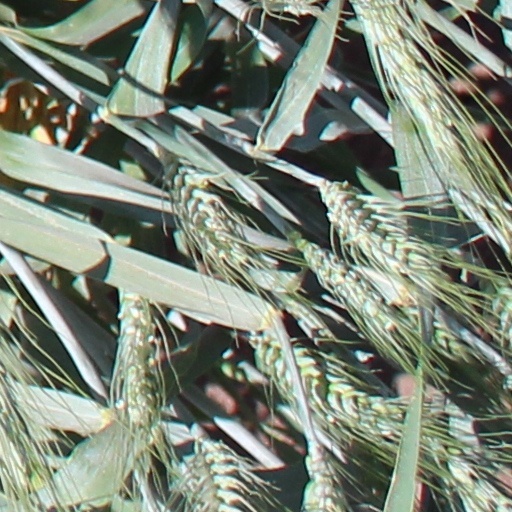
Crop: wheat